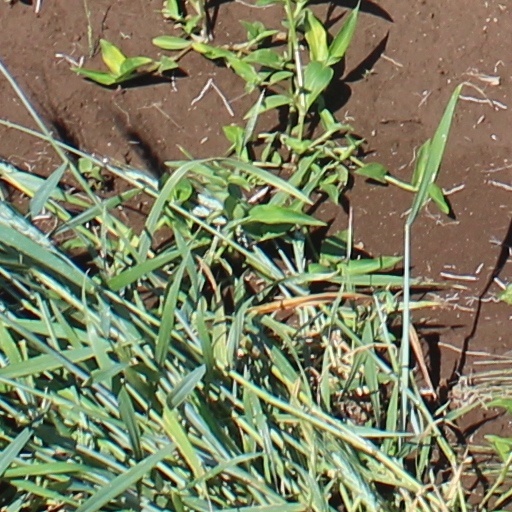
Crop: wheat